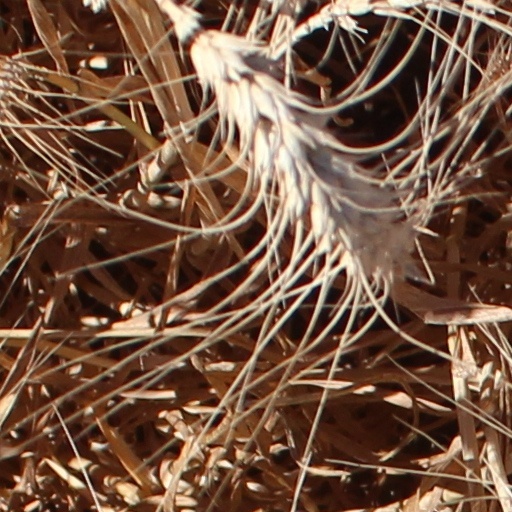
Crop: wheat